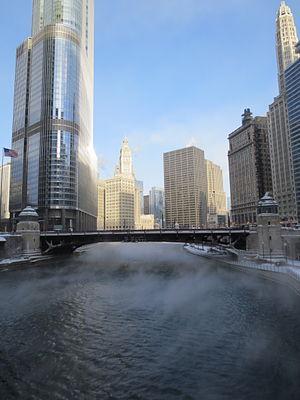
Le climat de Chicago est un climat de façade orientale typique des États du Midwest, mais avec quelques différences dues à la proximité des Grandes Plaines et du lac Michigan. Des changements de temps soudains, les températures ambiantes journalières, et les précipitations imprévisibles sont tous des éléments du temps de Chicago.